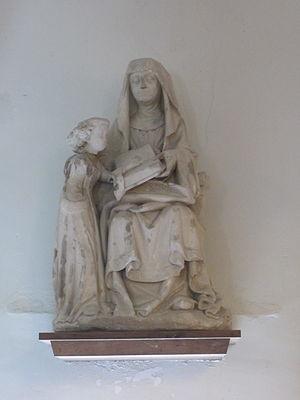
église Saint-Pierre de Camprond
Camprond est une commune française, située dans le département de la Manche en région Normandie, peuplée de 411 habitants.